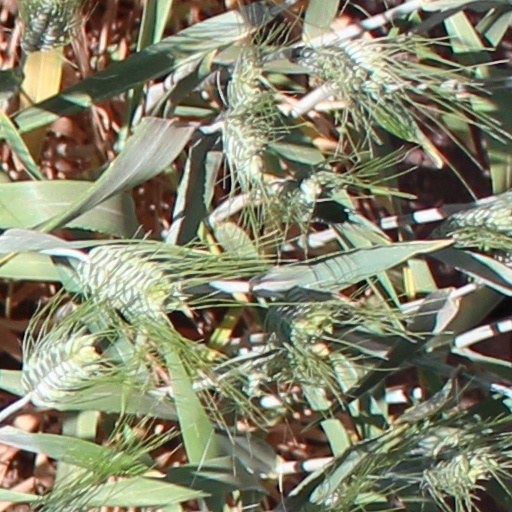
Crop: wheat